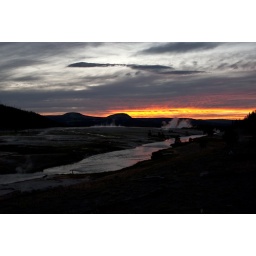
Smoke on the water and fire in the sky